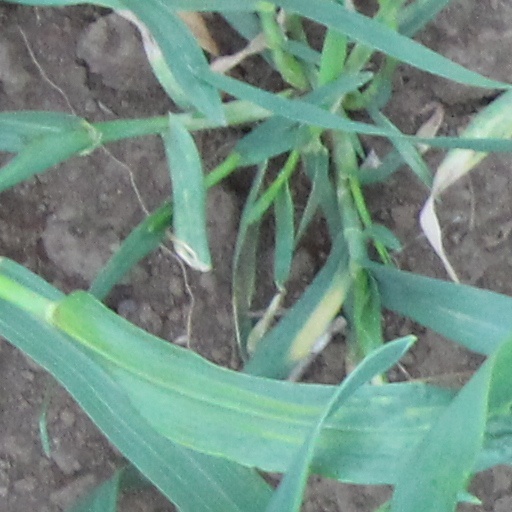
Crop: wheat